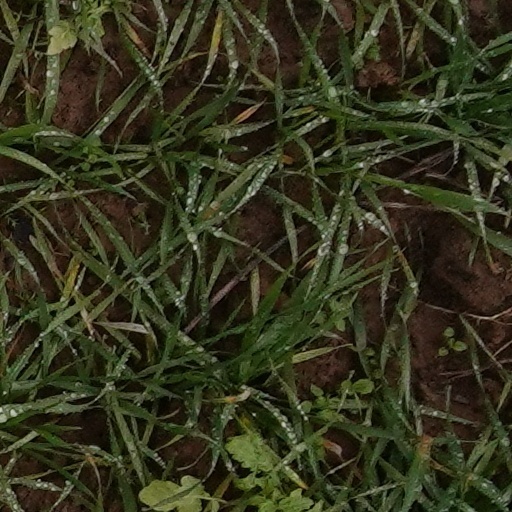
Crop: wheat